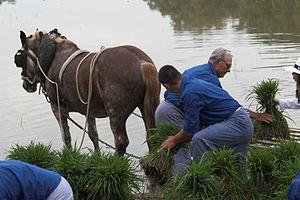
Le Pyrénées catalanes est une race de chevaux lourds originaire de la Catalogne, région autonome du nord de l'Espagne. Il est essentiellement élevé pour sa viande.